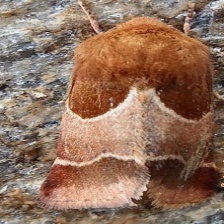
Species: ARCIGERA FLOWER MOTH